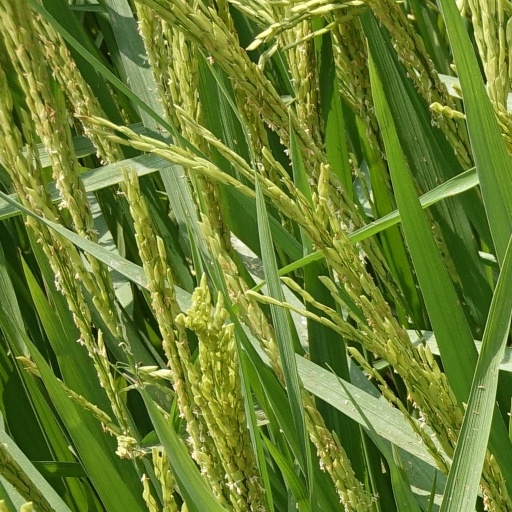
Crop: rice